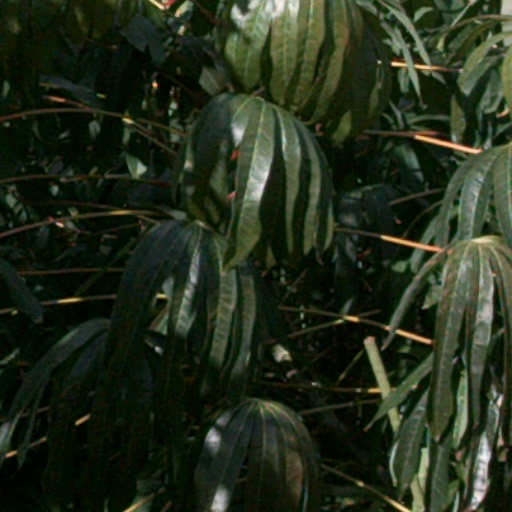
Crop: cassava